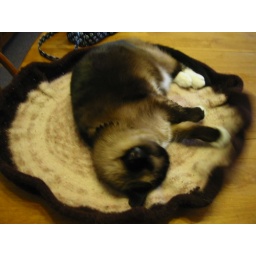
Catter's in the cat bed I made.